Bertha of Savoy

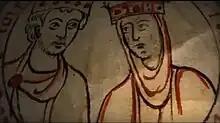
Bertha of Turin and her husband Henry IV

Despite the insults and humiliations to which she was subjected by her husband, Bertha remained true to him. Nevertheless, in 1069, Henry attempted to repudiate her. At an assembly at Worms, he "explained publicly (before the princes), that his relationship with his wife was not good; for a long time he had deceived others, but now he did not want to do so any longer. He could not accuse her of anything that justified a divorce, but he was not capable of carrying out conjugal relations with her any longer. He asked them for the sake of God to remove him from the bonds of a marriage closed under bad signs ... so that the way to a luckier marriage might be opened. And nobody knowing any objection to raise, and his wife being an obstacle to a second marriage ceremony, he then swore that she was as he received her, unstained and her virginity intact."